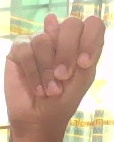
ASL sign: N